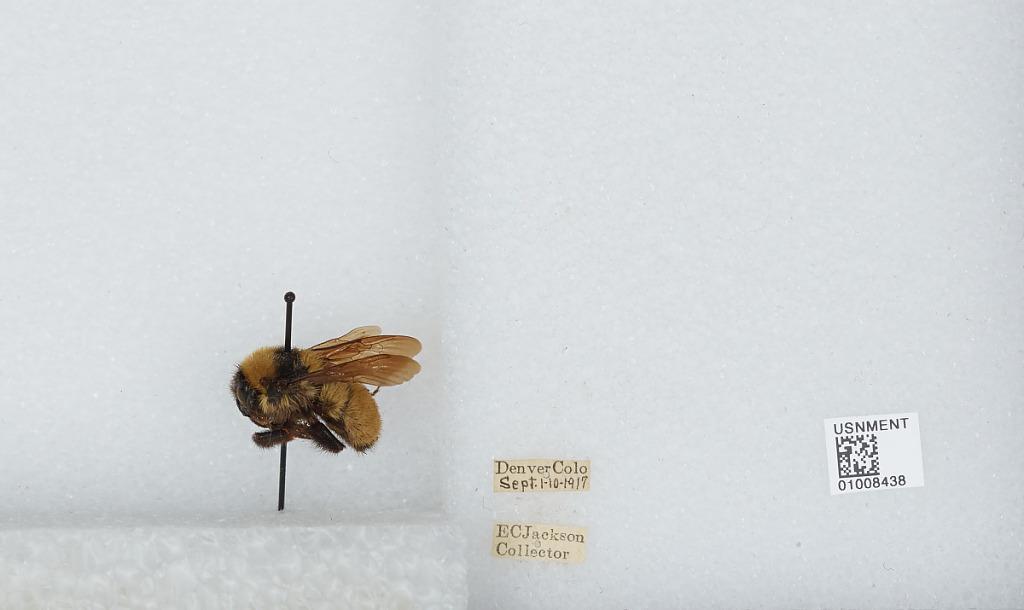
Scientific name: Bombus (Fervidobombus) fervidus fervidus (Fabricius)
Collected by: E. Jackson
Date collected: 1917-9-1
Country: United States
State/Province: Colorado
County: Denver
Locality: Denver
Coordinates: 39.7619, -104.881